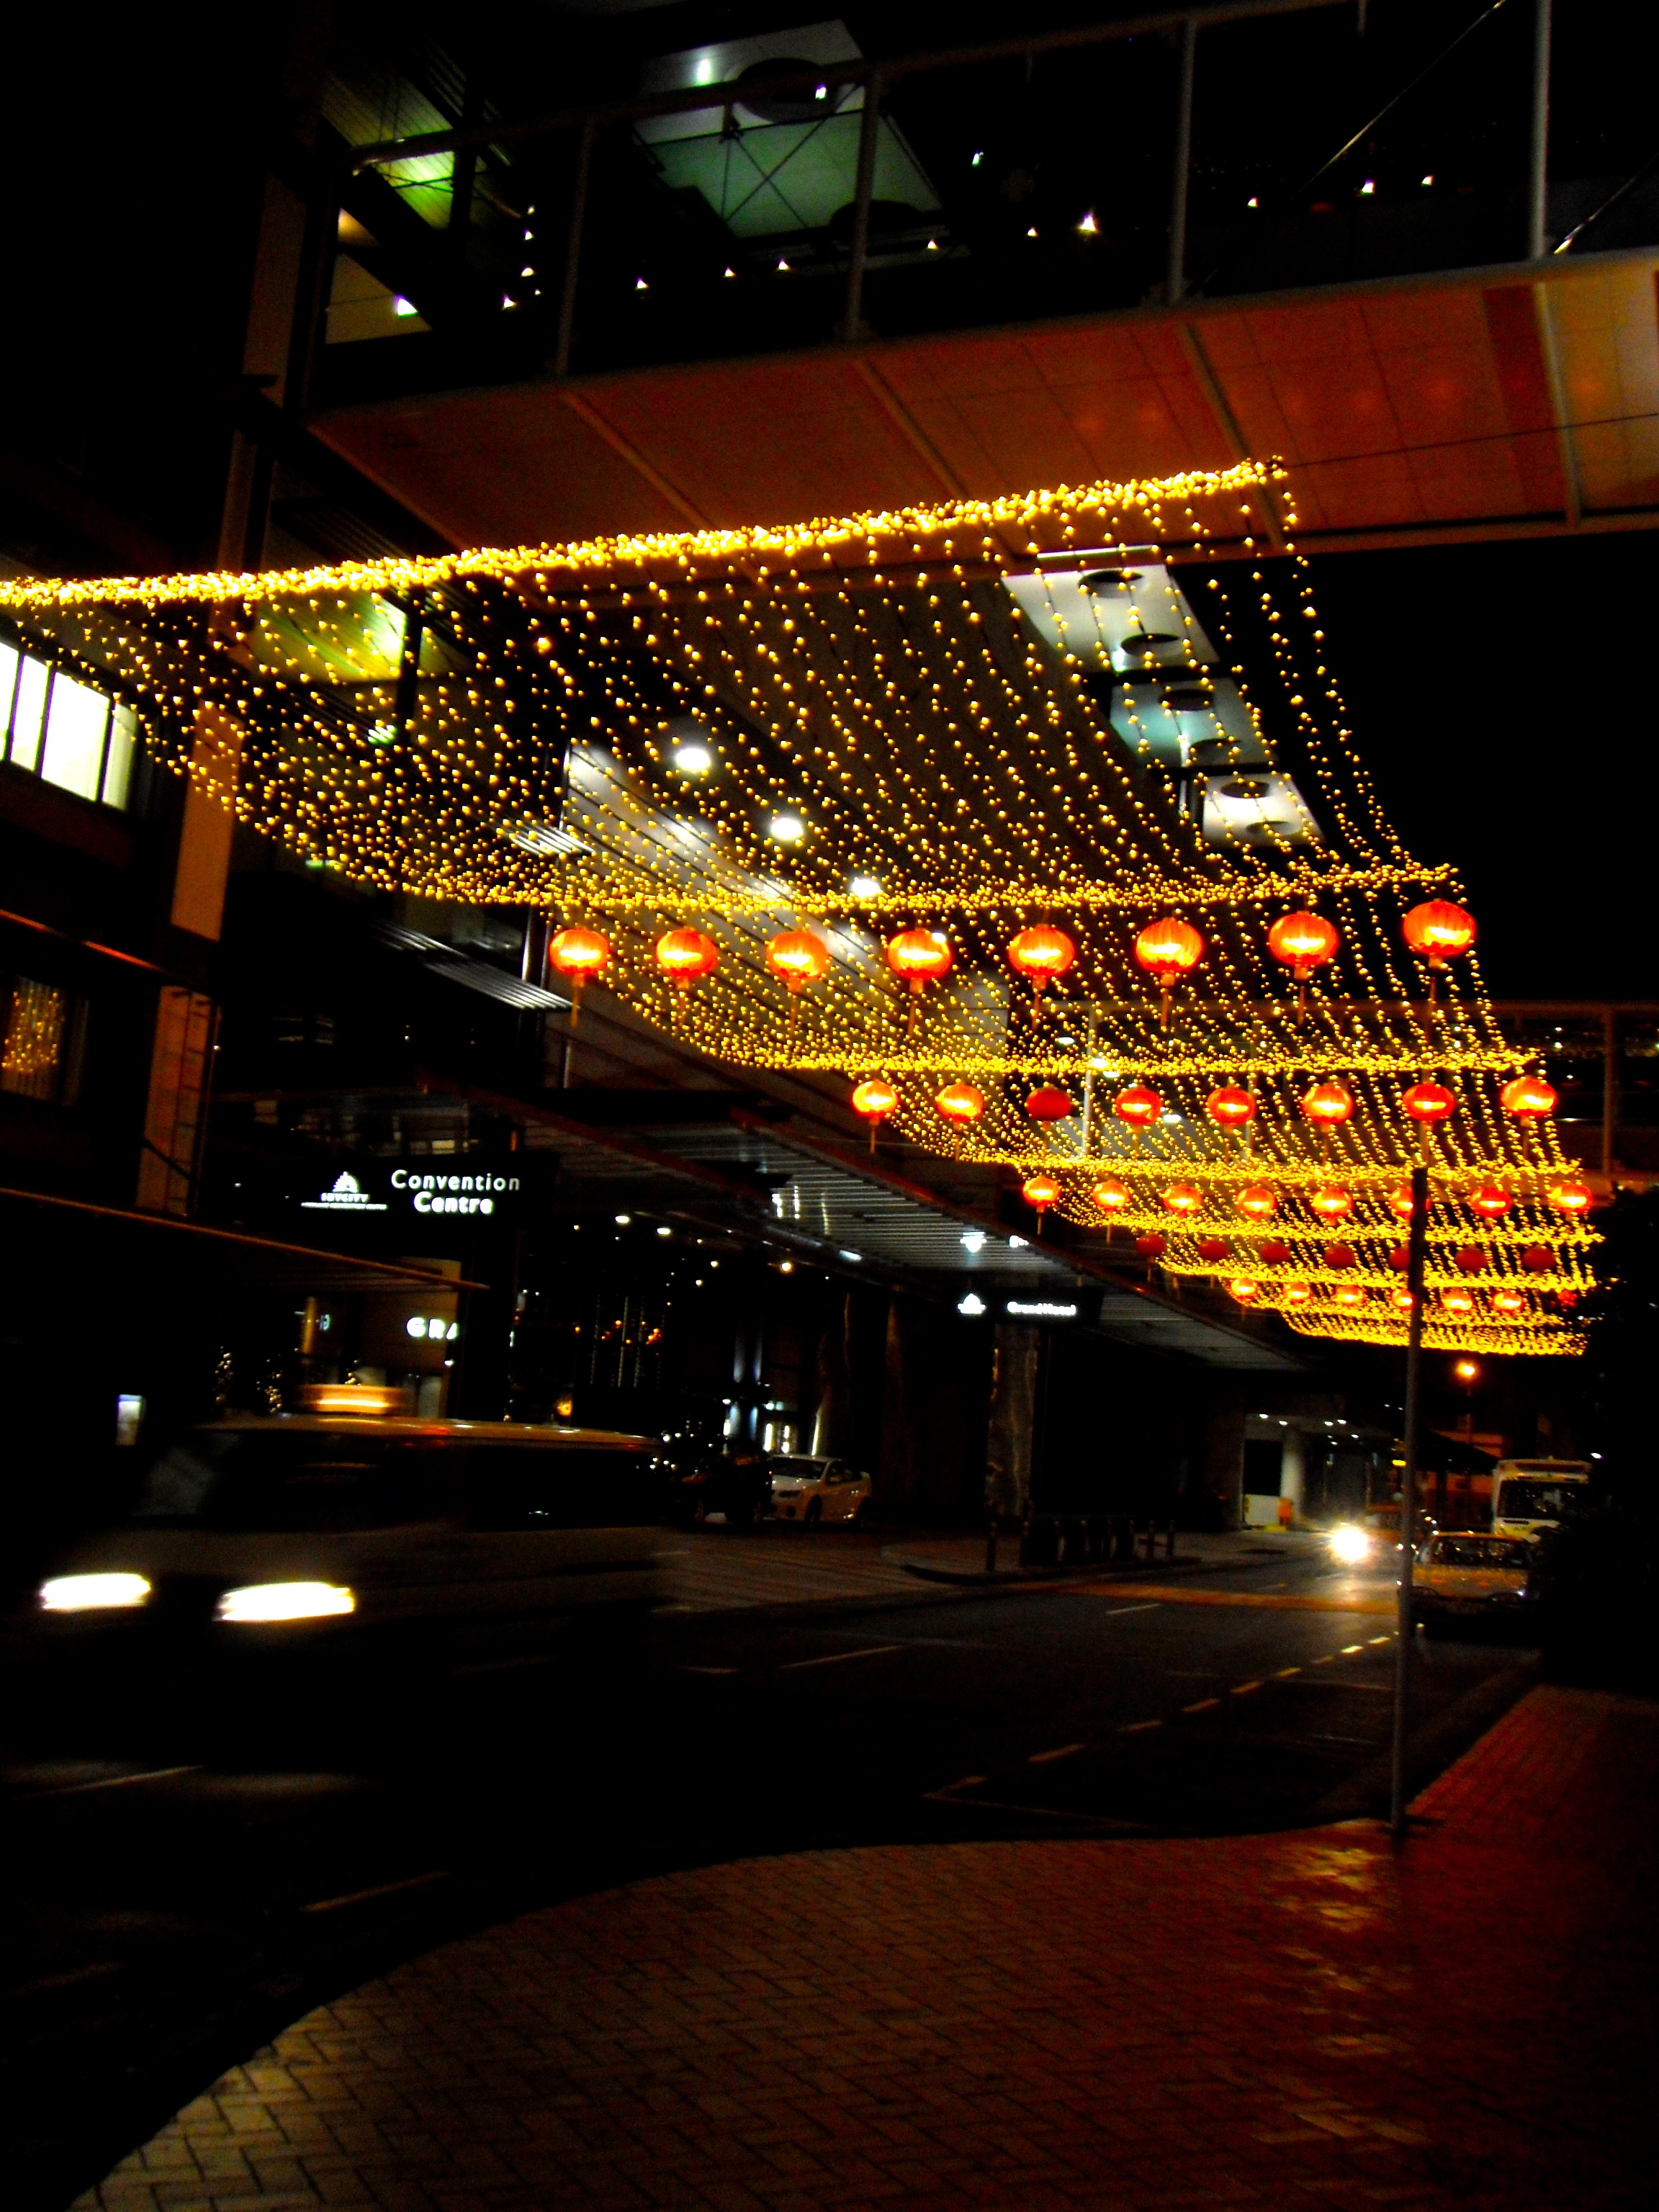
light, night, evening, reflection, darkness, lighting